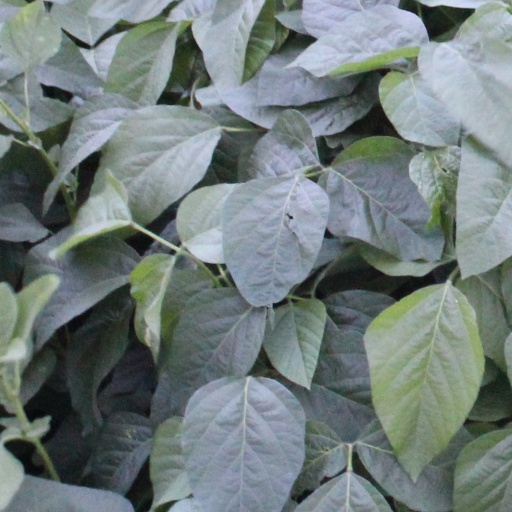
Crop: soybean